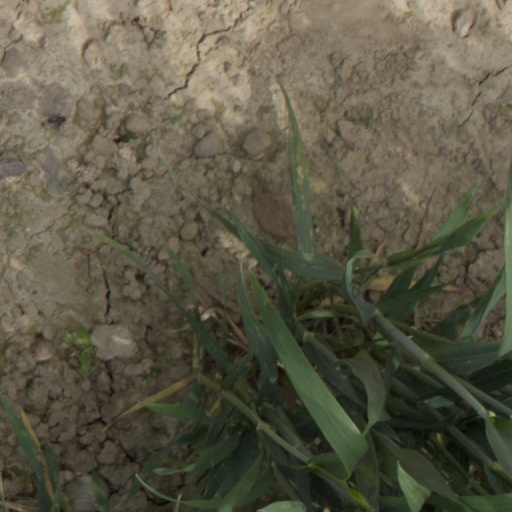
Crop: wheat